Cadillac XT4

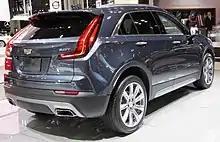
Cadillac XT4 rear

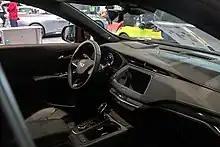
Interior

The XT4 (short for "Crossover Touring 4") is Cadillac's second crossover SUV, slotting below the mid-size Cadillac XT5, serving as the luxury equivalent to the Chevrolet Equinox and GMC Terrain. It is the third model to use Cadillac's new alphanumeric naming scheme (after the CT6 and XT5), and the second of three vehicles Cadillac is introducing in the Crossover Touring (XT) series, the third being the mid-sized three-row XT6 that debuted in 2019 as a 2020 model. It utilizes GM's E2 platform, shared with the Chevrolet Malibu and Opel Insignia/Buick Regal.